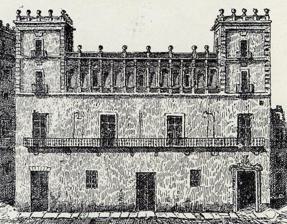
Building: Casa de la Ciutat (Valencia)
Country: Spain
Year built: 1302
Facade of the Casa de la Ciutat, Valencia Inside of the Hall of the council or Hall of the Angels of the Casa de la Ciutat, Valencia (c. 17th century) Detail of the roof of the Casa de la Ciutat, Valencia. Now preserved in the Llotja de la Seda . Peter IV of Aragon (1427) by Gonçal Peris Sarrià and Jaume Mateu. It comes from the Hall of the Council of Casa de la Ciutat until 1859. Now preserved in the Museu d'Art de Catalunya. The Casa de la Ciutat (in Spanish : Casa de la Ciudad ), or what is now called the City Hall, was in the place where today the Gardens known as de la Audiencia or more commonly the gardens next to the Palau de la Generalitat. It was therefore the headquarters of the Municipal Council of Valencia . History and description The King James I of Aragon granted houses and privilege to build the Casa de la Ciutat in the 13th century in a place near the present plaza de la Almoina and near the Archbishop's Palace, but this will be place in any case interim. The first Casa de la Ciutat in its usual location is built in 1302, but will be in 1311 when King James II of Aragon authorized to expand the locals which by then had become too small. Officially the Casa de la Ciutat would be completed in 1342 and would lodge halls for the juries of the city ( Sala del Consejo ), Hall of inkstand , courts of justices of criminal and civil, imprisonment of men and women, offices of notaries, Hall of the Rational , Hall of Archives , halls for tax administrators, and a Hall dedicated exclusively to Chapel, made around 1454 and as presumably was one of the most important of the Casa. In 1517 the master builder Jaume Vicent would make a new Chapel with ribbed vaulted roofs. In 1376 the building was wide again to build a hall for the called Secret Council or Council of the Juries, and another hall for tax administrators. In these works involved the major master of the walls and moats of the city Bernat Boix. By 1392 the painter Marçal de Sax decorate with murals the walls of the Hall of the Secret Council , with scenes of the Last Judgment, the Heaven, the Hell and the Guardian Angel of the city. Between 1418 and 1426 it concludes the so-called Golden Hall , well known for the rich paneled ceiling (roof) that it closed. The hall it devoted to  representative and ceremonial functions. Between 1421 and 1423 are constructed new halls that are expanding the perimeter and height of the building. In 1458 still it is working on minor details of the halls. In 1423 the Great Hall of the Council suffered a fire consuming the roof of it. Between 1425 and 1428  are made the repair work that would run under the direction of Joan del Poyo and is constructed a new wooden roof. Once rebuilt this hall would be known as Hall of the Angels because of the large number of angels with shields of the city that decorated the roof. On February 15, 1586, the Casa de la Ciutat suffers another fire, this time dreadful, and had to be rebuilt largely. That last fire apparently was caused by the prisoners serving sentences in the jails that were on the ground floor of the building. One of the direct consequences of the fire was that some of the prisoners were to be transferred to the House of the Brotherhood of San Narciso, (at the beginning of the calle Salvador) and from that time this house would be known as Prison of San Narciso. Between 1854 and 1860 the municipal building that threatened ruin was demolished and its dependencies were moved to the current City Hall, then House of Education of girls created by Archbishop Mayoral in the 18th century. References